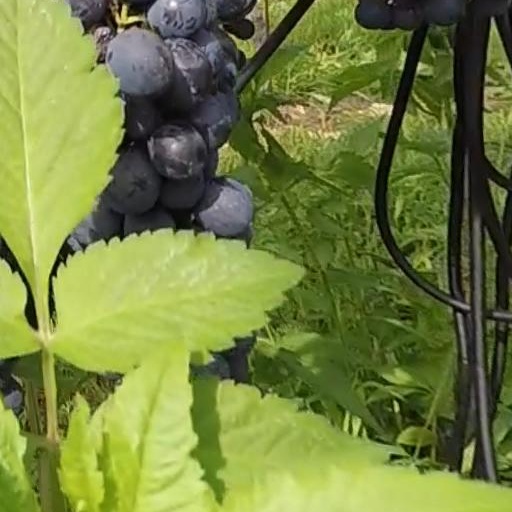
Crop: grape